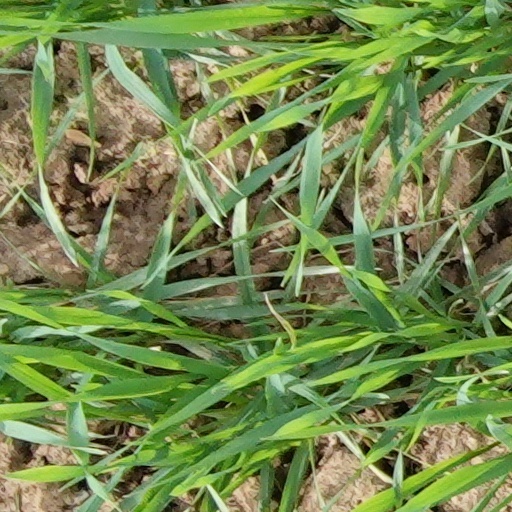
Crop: wheat